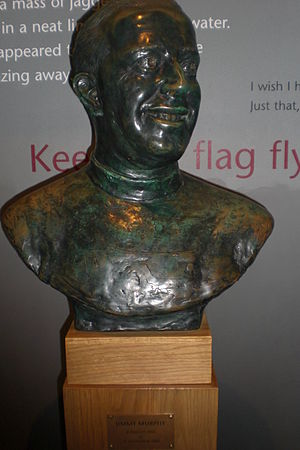
Jimmy Murphy
James Patrick Murphy var en walisisk fodboldspiller og senere fodboldtræner.